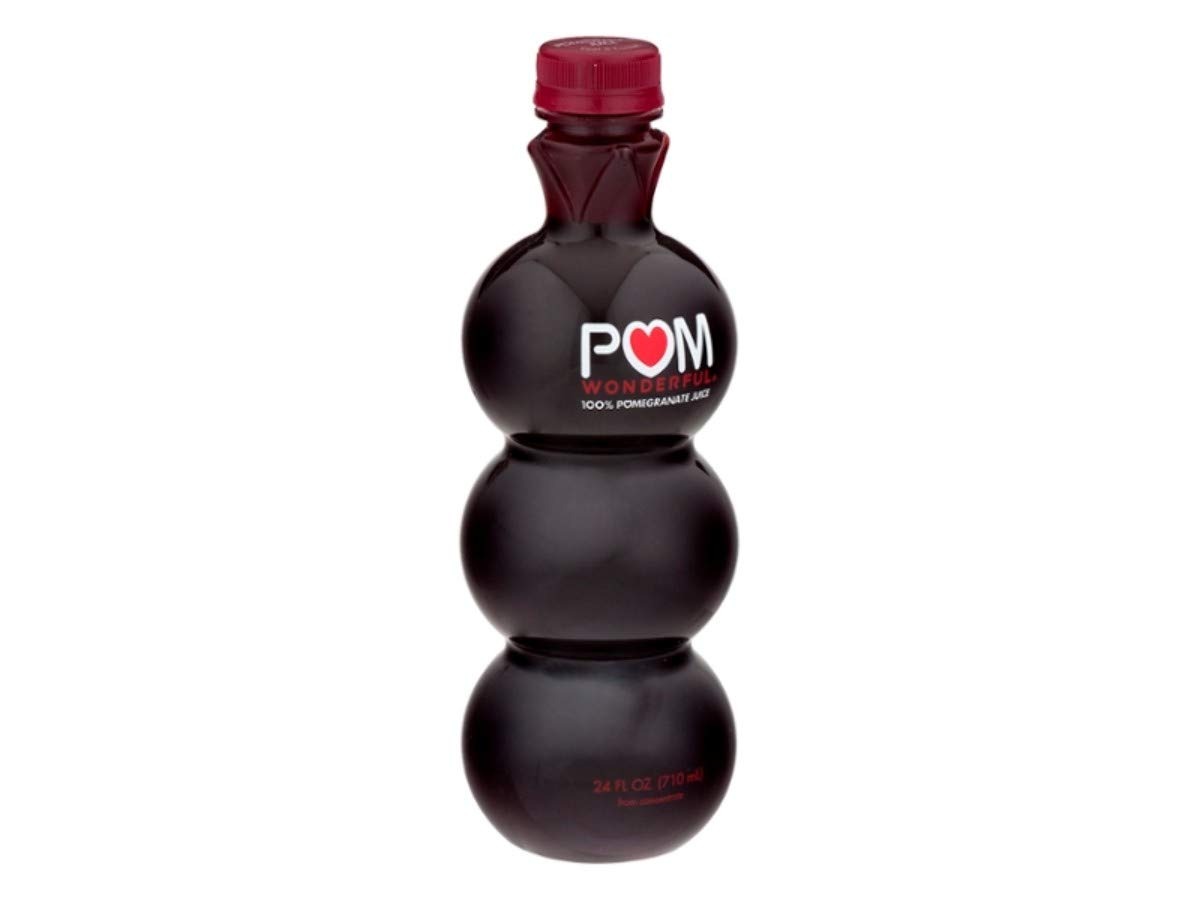
Item Name: Pom Wonderful 100 Percent Pomegranate Juice, 24 Fluid Ounce -- 6 per case.
Bullet Point 1: Important - Refrigerated items are perishable and tend to have short shelf lives - some of these can be as little as two weeks from the date of receipt - if you are ordering a large quantity, or are otherwise concerned about expiration dates, consider a frozen product.
Bullet Point 2: Ships refrigerated, CANNOT be cancelled after being processed.
Product Description: Pom Wonderful 100 Percent Pomegranate Juice, 24 Fluid Ounce -- 6 per case. POM Wonderful 100 percent Pomegranate Juice. A little sweet, a little tart, and a whole lot of healthy. Powered by pomegranate antioxidants, its authentic, delicious and 100 percent pure. There is no added sugar, colorants or cheap filler juices. We have
Value: 6.0
Unit: Count

Price: 95.23